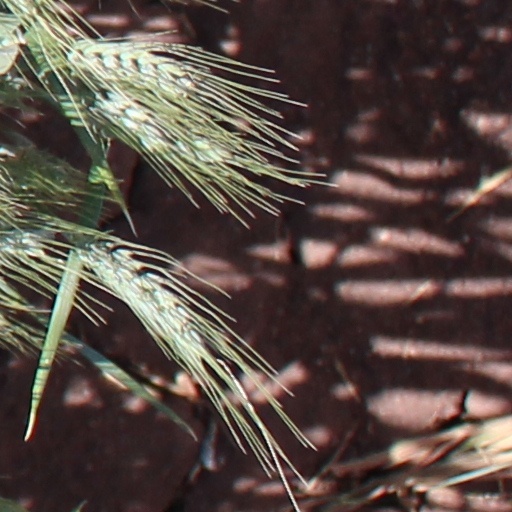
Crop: wheat